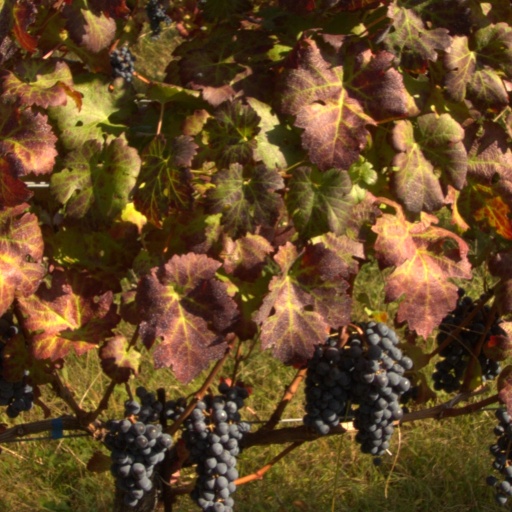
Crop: grape